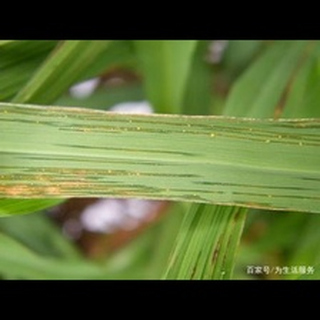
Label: wheat_leaf_blight